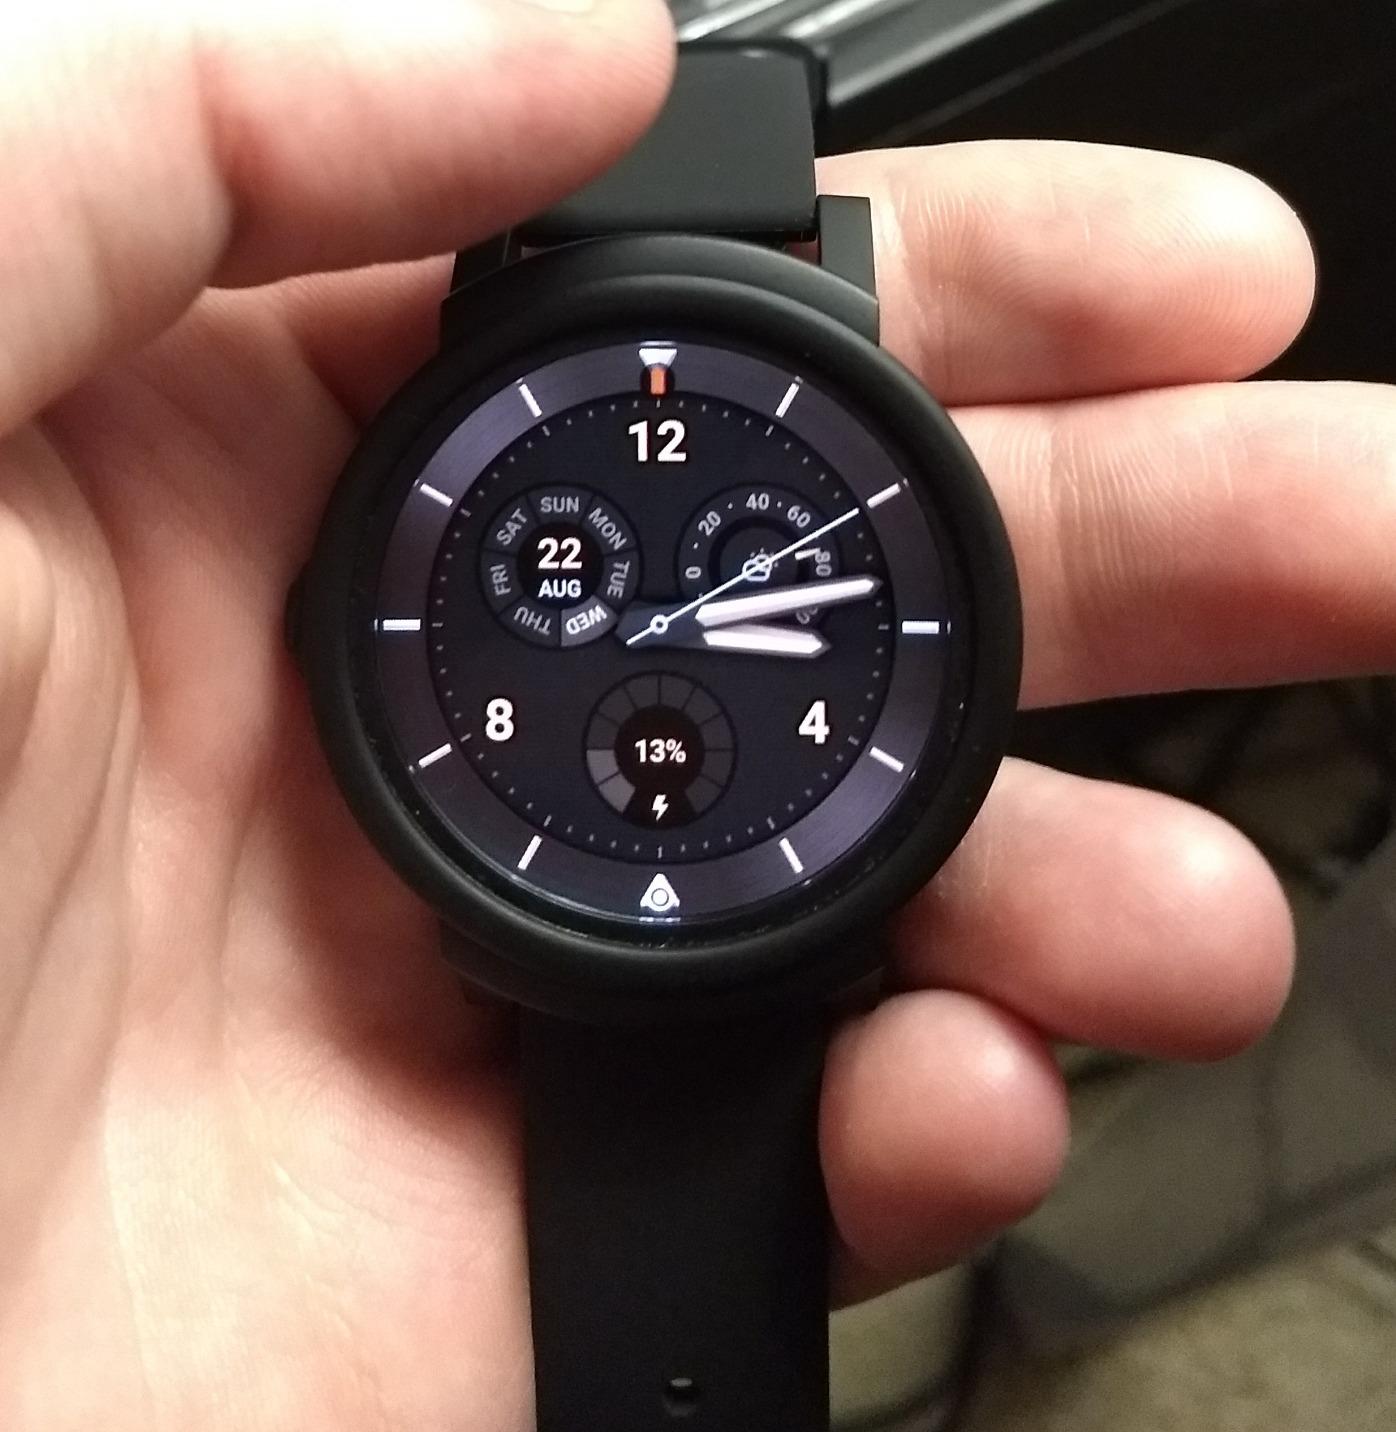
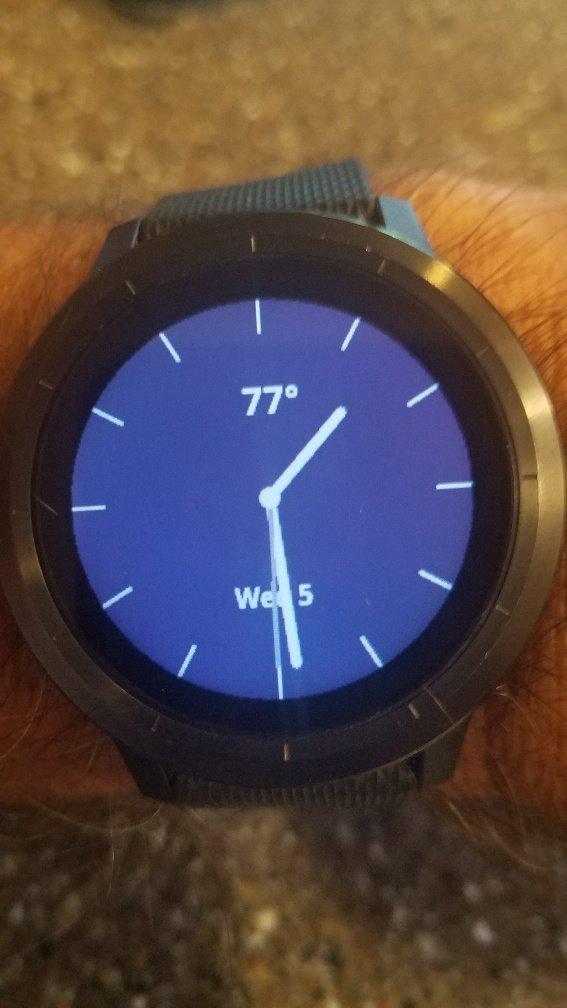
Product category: smartwatch
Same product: no